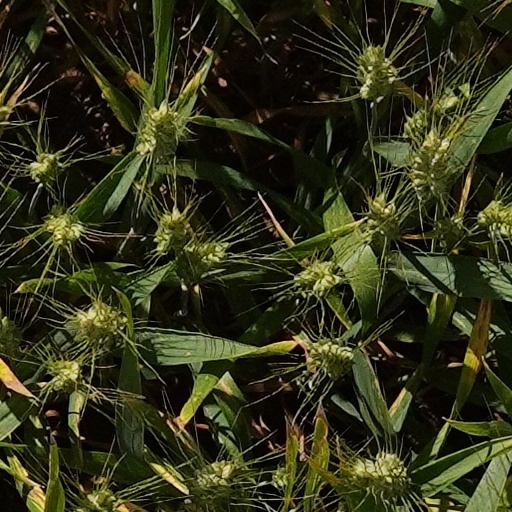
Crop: wheat